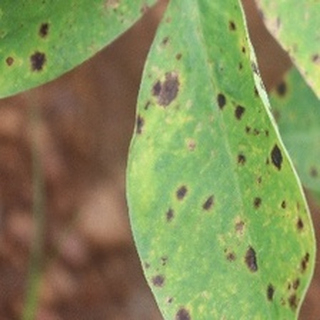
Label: groundnut_late_leaf_spot